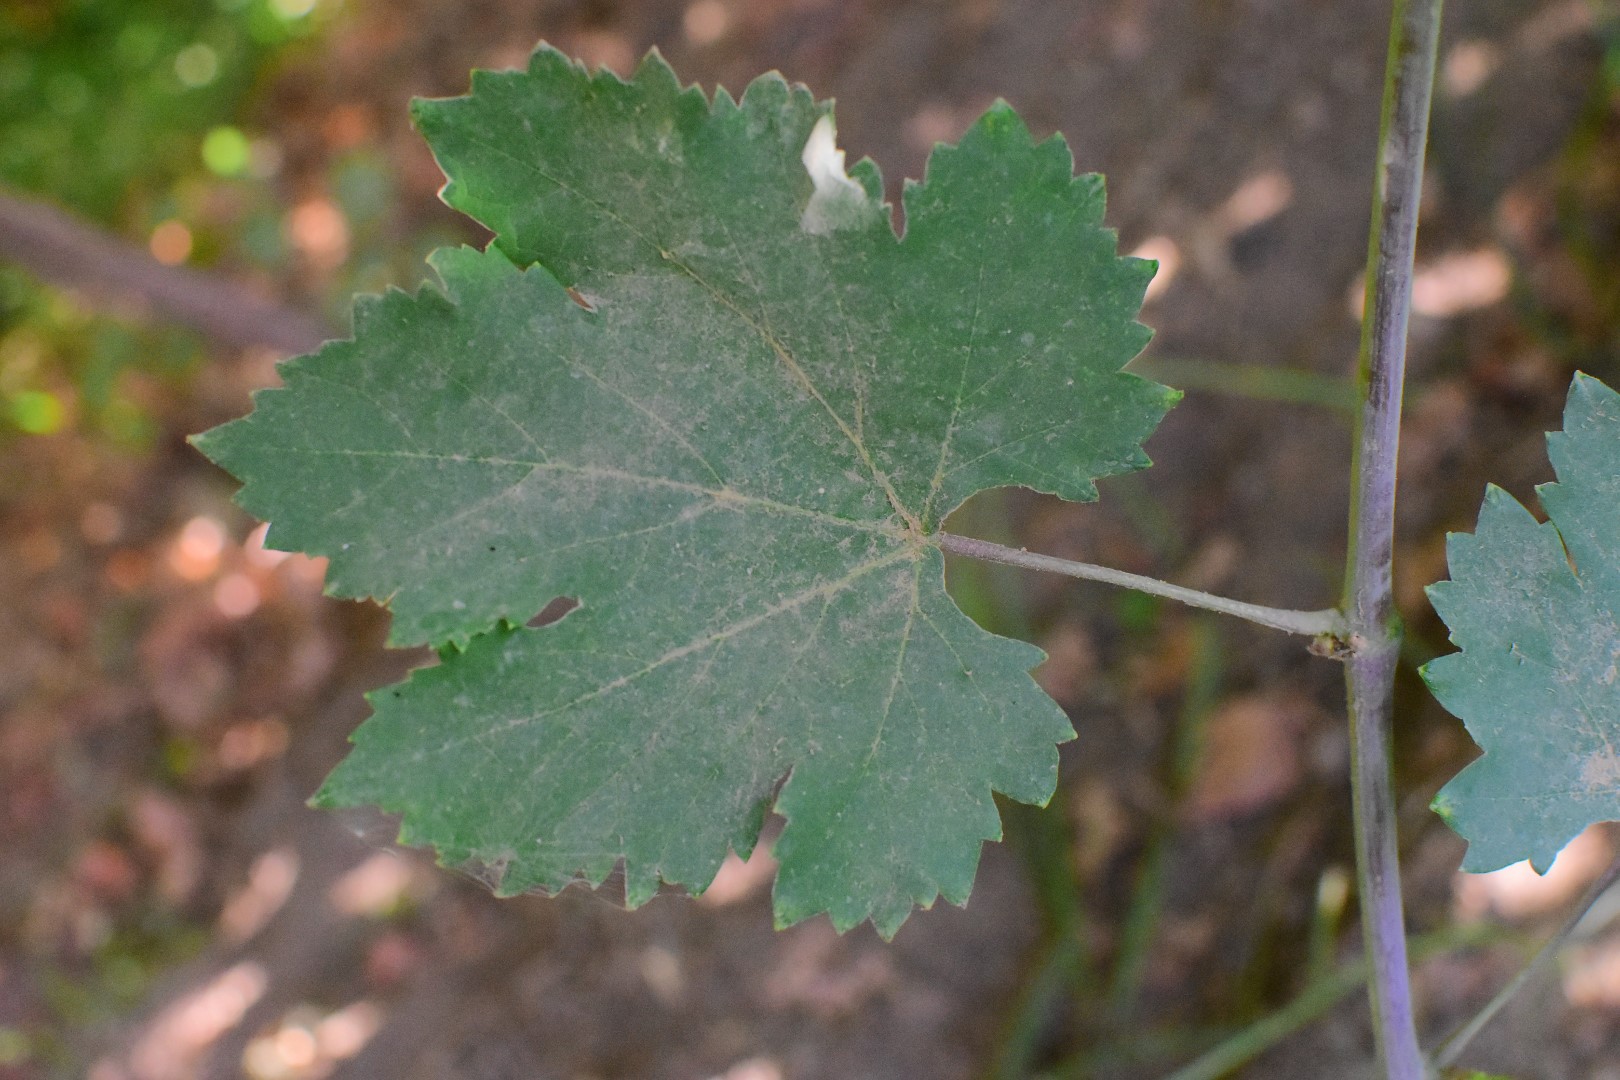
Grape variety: Deas Al-Annz